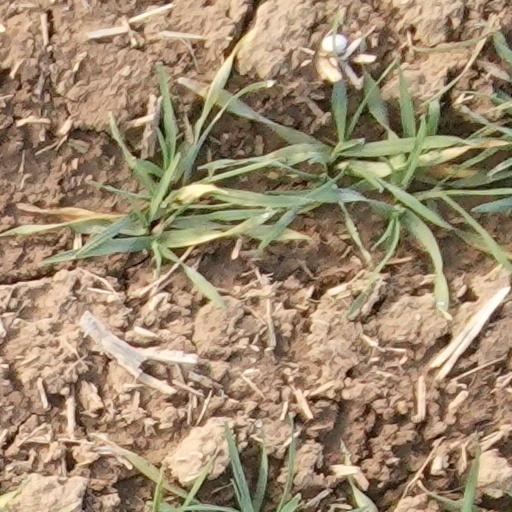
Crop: wheat